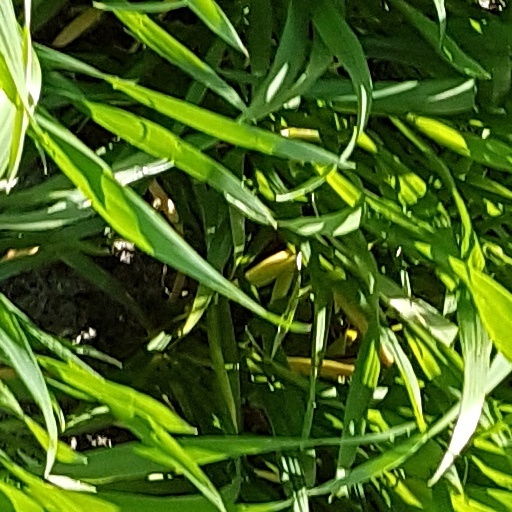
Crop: wheat